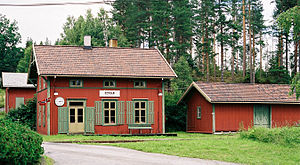
Sysle Station
Sysle Station er en jernbanestation på Krøderbanen, der ligger i Modum kommune i Norge.